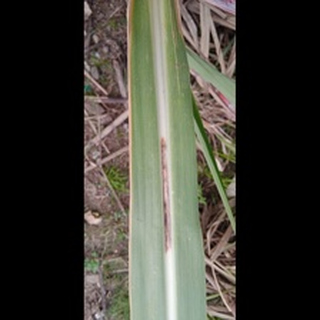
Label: sugarcane_red_rot